University of the Witwatersrand

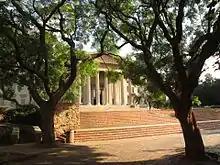
The Great Hall facade is a provincial heritage site.

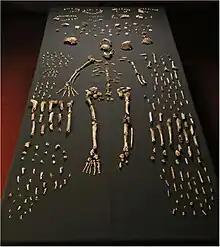
Homo naledi, discovered by a Wits-based team of palaeontologists working in the Cradle of Humankind.

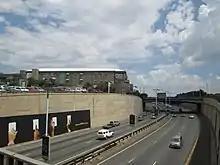
The Origins Centre museum from across the M1.

As set out in the "Higher Education Act" (Act No. 101 of 1997) and in the Statute of the University of the Witwatersrand, the university is governed by Council. The Chancellor of the university is the ceremonial head of the university who, in the name of the university, confers all degrees. The positions of Principal and Vice-Chancellor are merged, with the Vice-Chancellor responsible for the day-to-day running of the university and accountable to Council. Council is responsible for the selection of all Vice-Chancellors, Deputy Vice-Chancellors and Deans of Faculty.